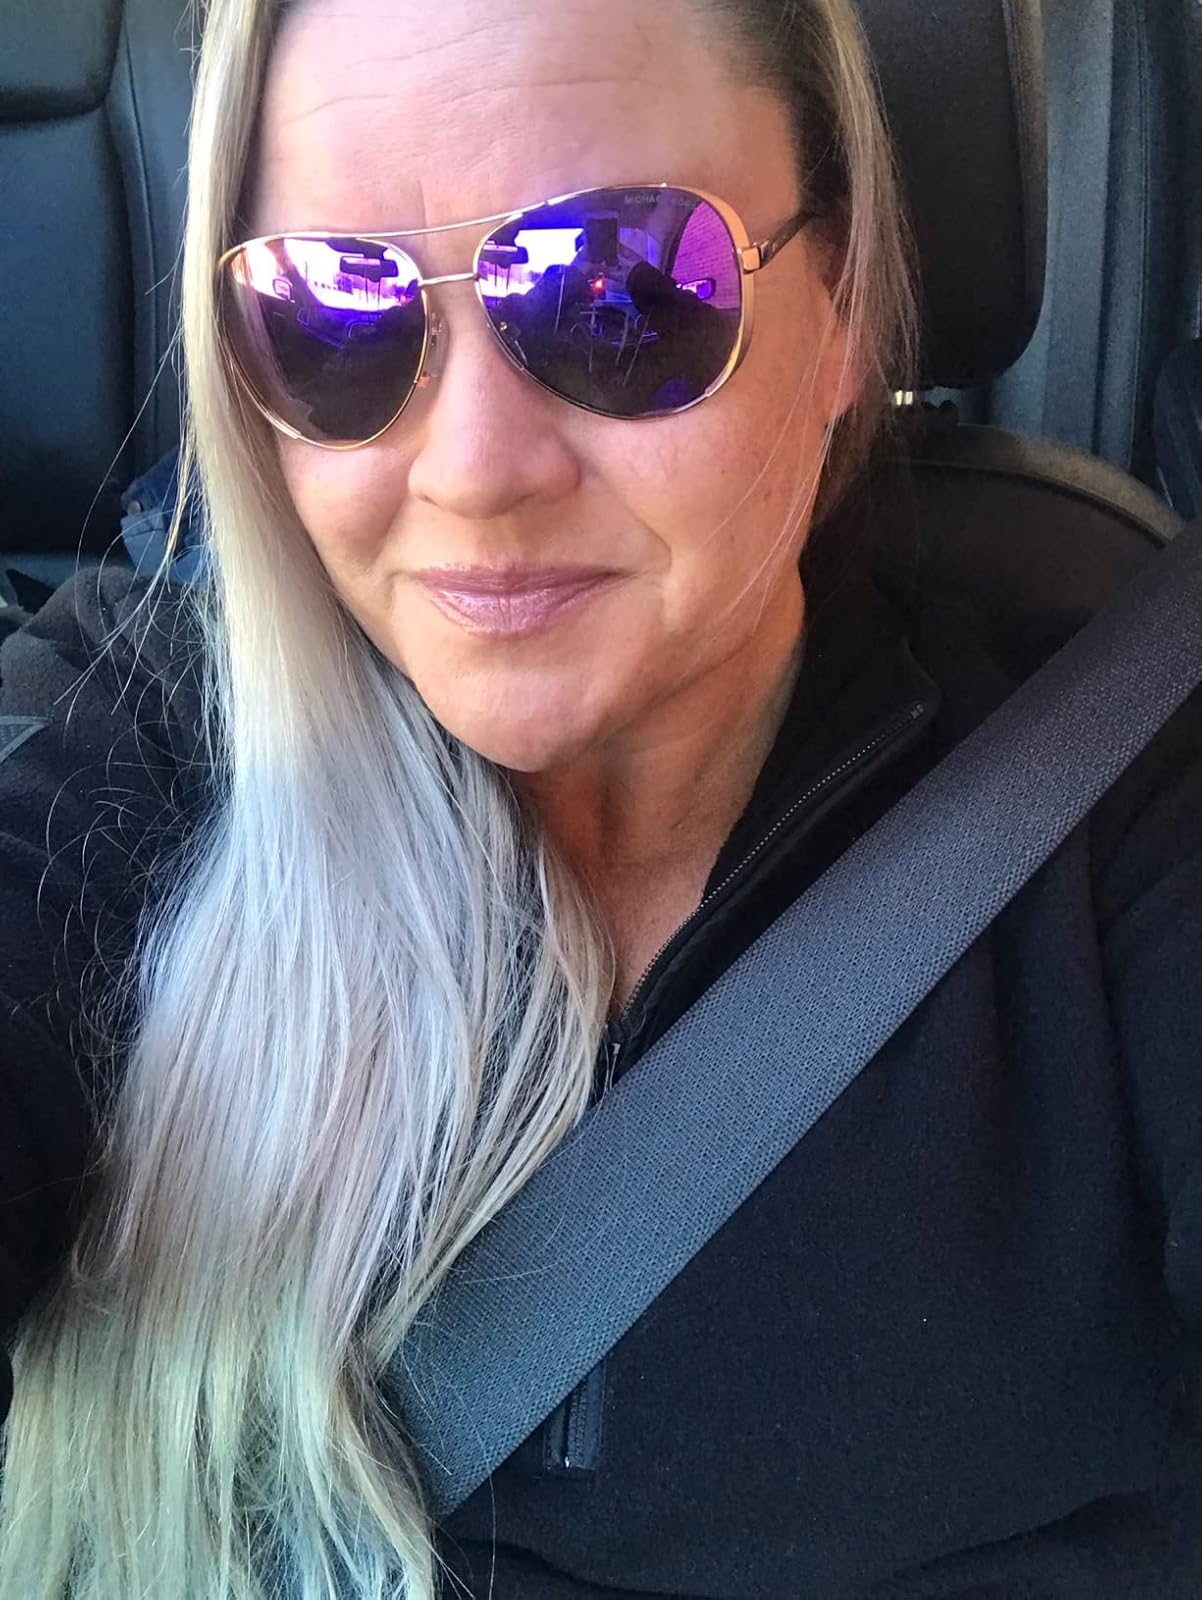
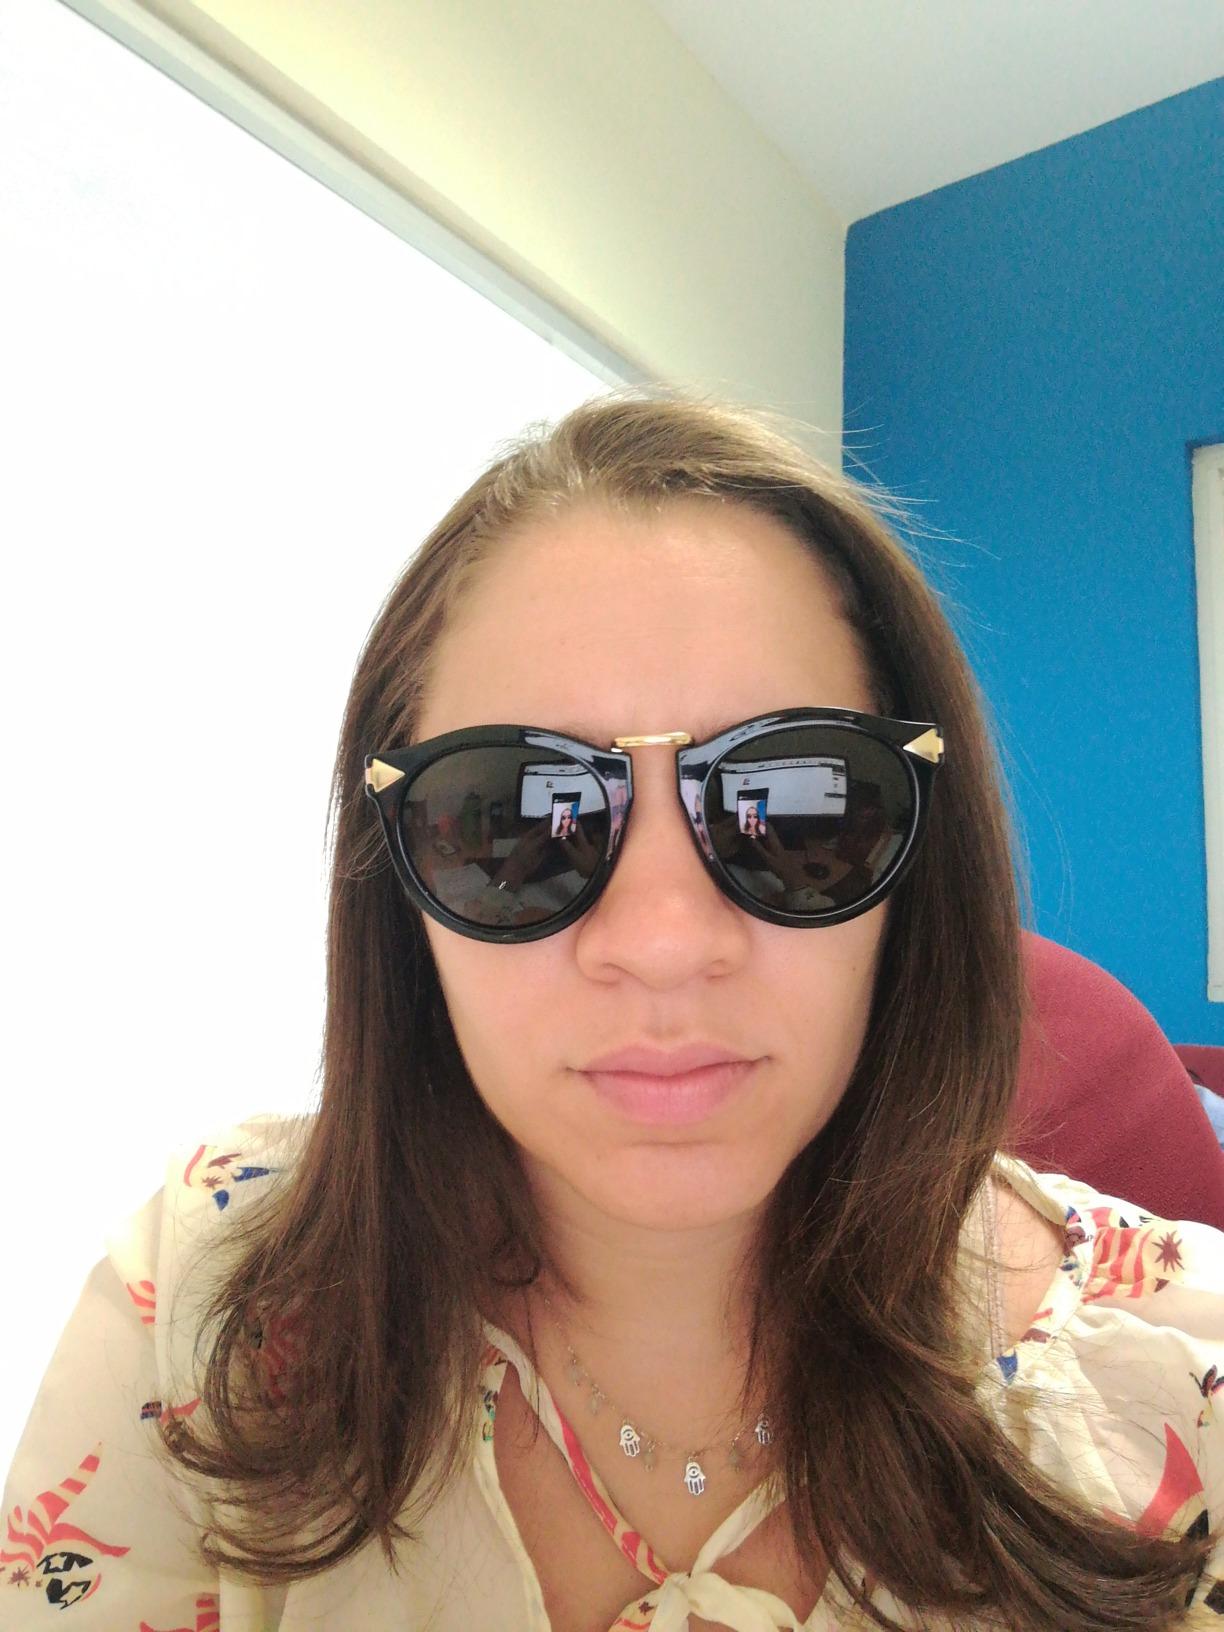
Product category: accessories_sunglasses
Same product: no